Autoportrait (Tamara in a Green Bugatti)

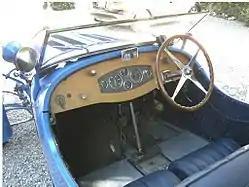
Cockpit of a Bugatti type 43. The steering wheel was actually on the right, not the left as shown in the painting.

Although De Lempicka's portrait shows the steering wheel on the left side of the car, the Bugatti models 23, 43 and 46 of that period actually had the steering wheel on the right side.